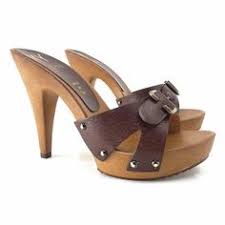
Label: Clog